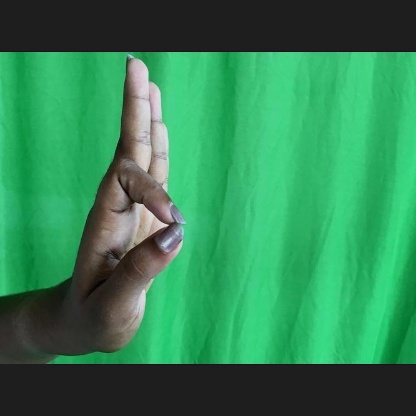
Mudra: Aralam